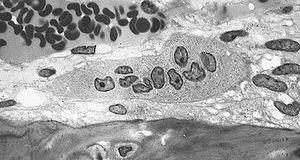
Les ostéoclastes sont des cellules ossseuses responsables de la résorption du tissu osseux, et participant donc à son renouvellement continu. Ce sont des cellules multinucléées possédant de quelques noyaux à une cinquantaine au niveau de leur pole apical, d’origine hématopoïétique, d’un diamètre de 50 à 100 μm.